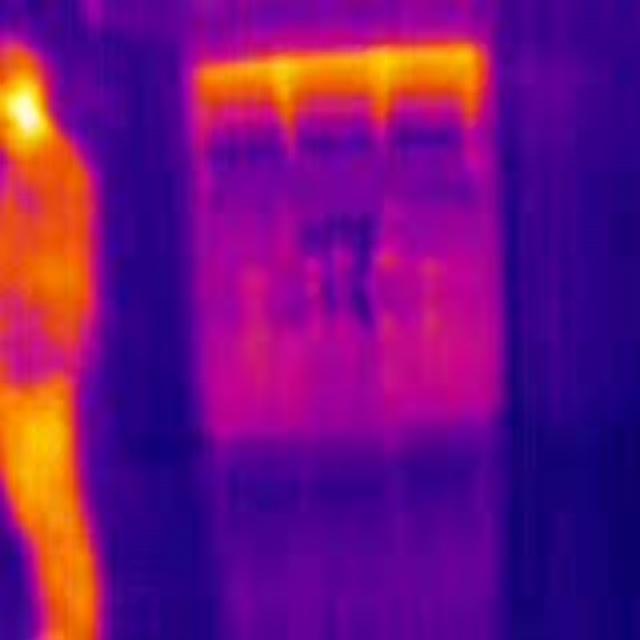
Detected objects:
label: person